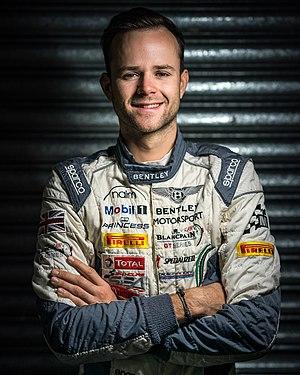
Jules Gounon, né le 31 décembre 1994 à Aubenas, est un pilote automobile français. Champion d'ADAC GT Masters en 2017, il remporte les 24 Heures de Spa la même année, et devient le premier Français à s'imposer sur les 12 Heures de Bathurst en 2020. Il est pilote officiel Bentley depuis 2018, dans le cadre du GT World Challenge Europe et de l'Intercontinental GT Challenge. Il remporte les 1 000 kilomètres du Castellet en 2019 et participe à ses premières 24 Heures du Mans la même année.